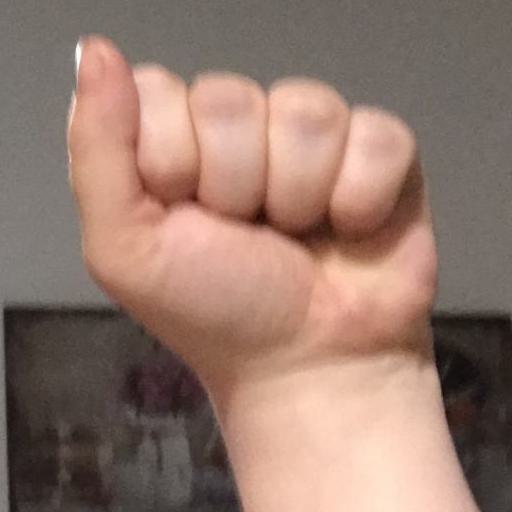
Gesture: fist